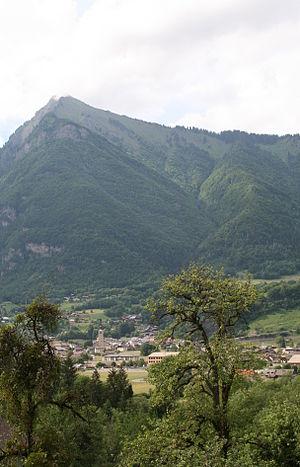
Taninges (Haute-Savoie - France), le village au pied du Pic de Marcelly.
Taninges est une commune française située dans le département de la Haute-Savoie, en région Auvergne-Rhône-Alpes.